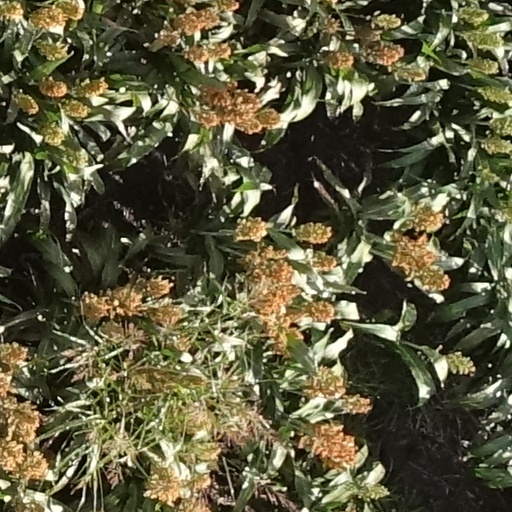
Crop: sorghum